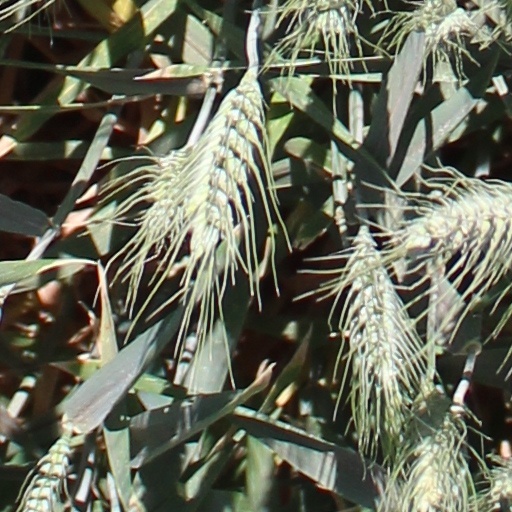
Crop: wheat